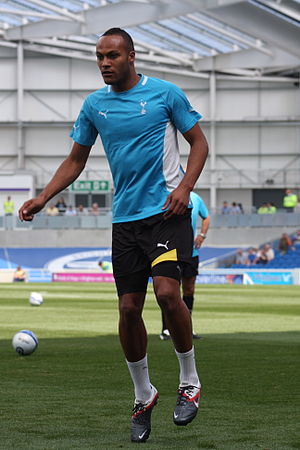
Younès Kaboul
Younès Kaboul er en fransk fodboldspiller, som i øjeblikket spiller som central forsvarsspiller hos Premier League-klubben Watford F.C.. Han kan også spille på højre back eller på den defensive midtbane.